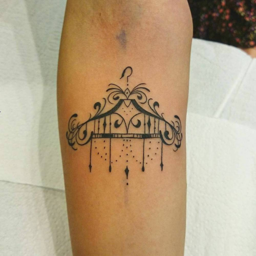
forearm tattoo of a hanger .